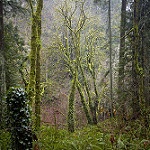
Label: forest